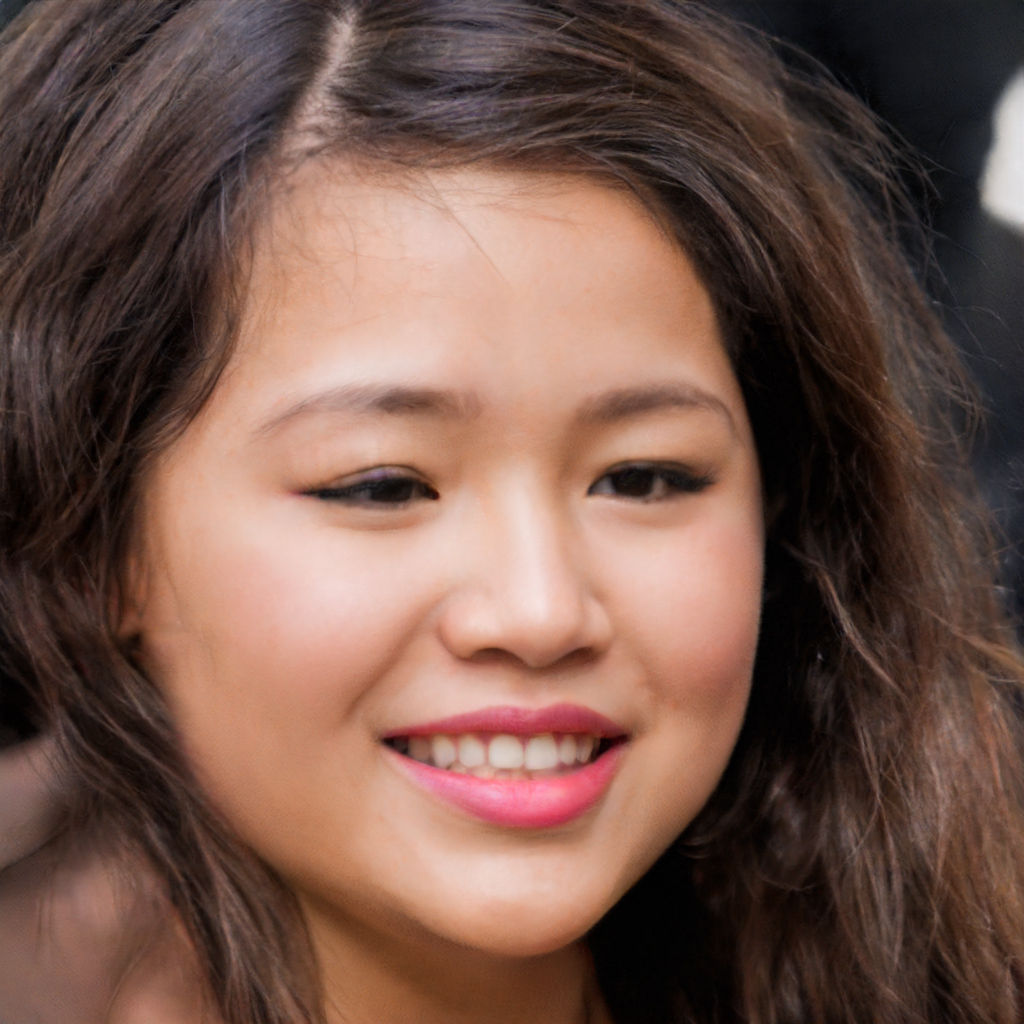
Gender: Female